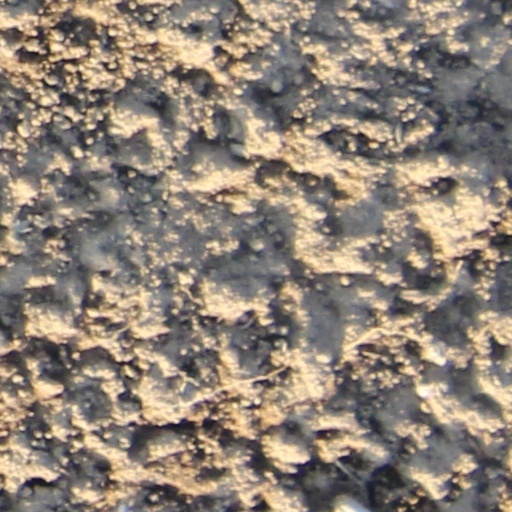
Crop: wheat